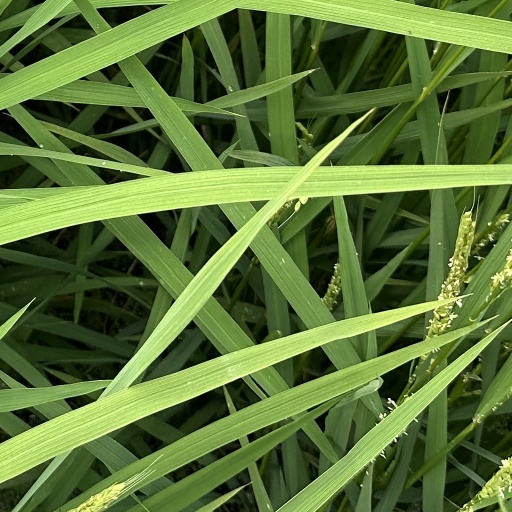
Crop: rice